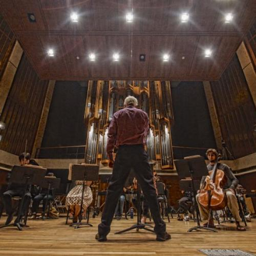
a conductor leads an ensemble on stage